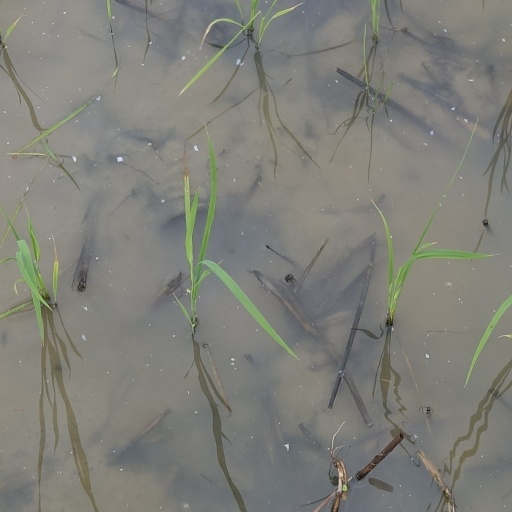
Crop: rice